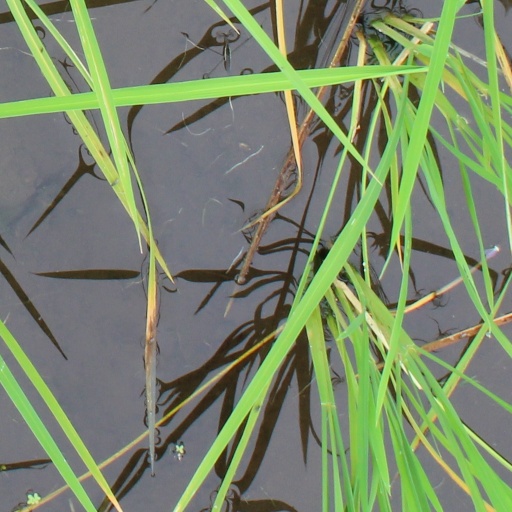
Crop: rice